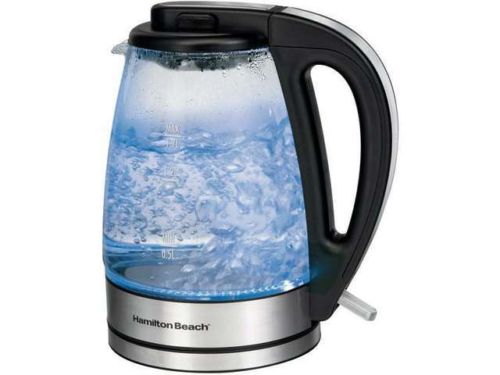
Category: kettle